Uherské Hradiště

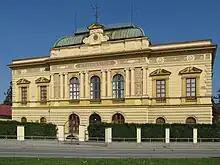
Uherské Hradiště Gymnasium

A predecessor of Uherské Hradiště was a settlement and fortification system on three island in the Morava River, founded by Slavic tribes in the early 9th century. The settlement disappeared after the fall of the Great Moravian Empire.